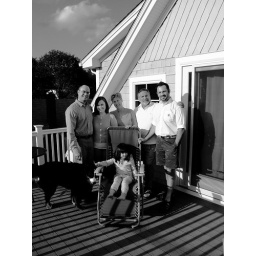
Mother's Day at the Burke's beach house in Westbrook